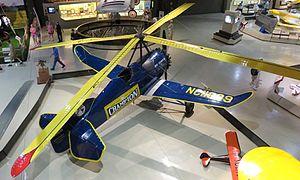
Le Pitcairn PCA-2 était un autogire développé aux États-Unis au début des années 1930. Il fut le premier concept d'autogire d'Harold Pitcairn à être vendu en quantités.